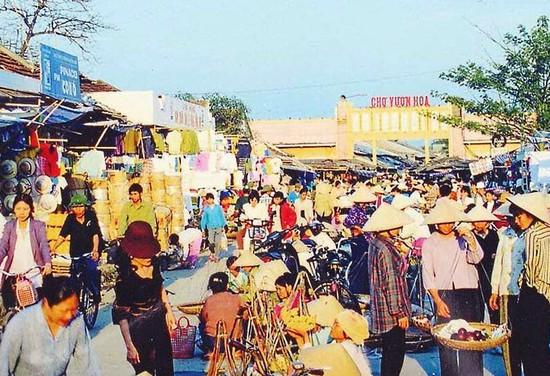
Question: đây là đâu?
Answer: đây là một khu chợ